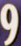
Number: 9